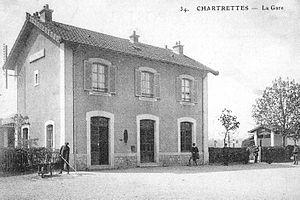
La gare de Chartrettes est une halte ferroviaire française de la ligne de Corbeil-Essonnes à Montereau, située sur le territoire de la commune de Chartrettes.